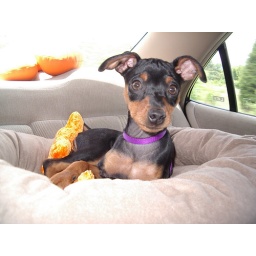
This is Zoe riding in the back seat of the car in her bed, it's on top of a cooler!